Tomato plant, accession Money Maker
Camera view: horizontal (90 deg, fisheye); turntable rotation: 120 degrees
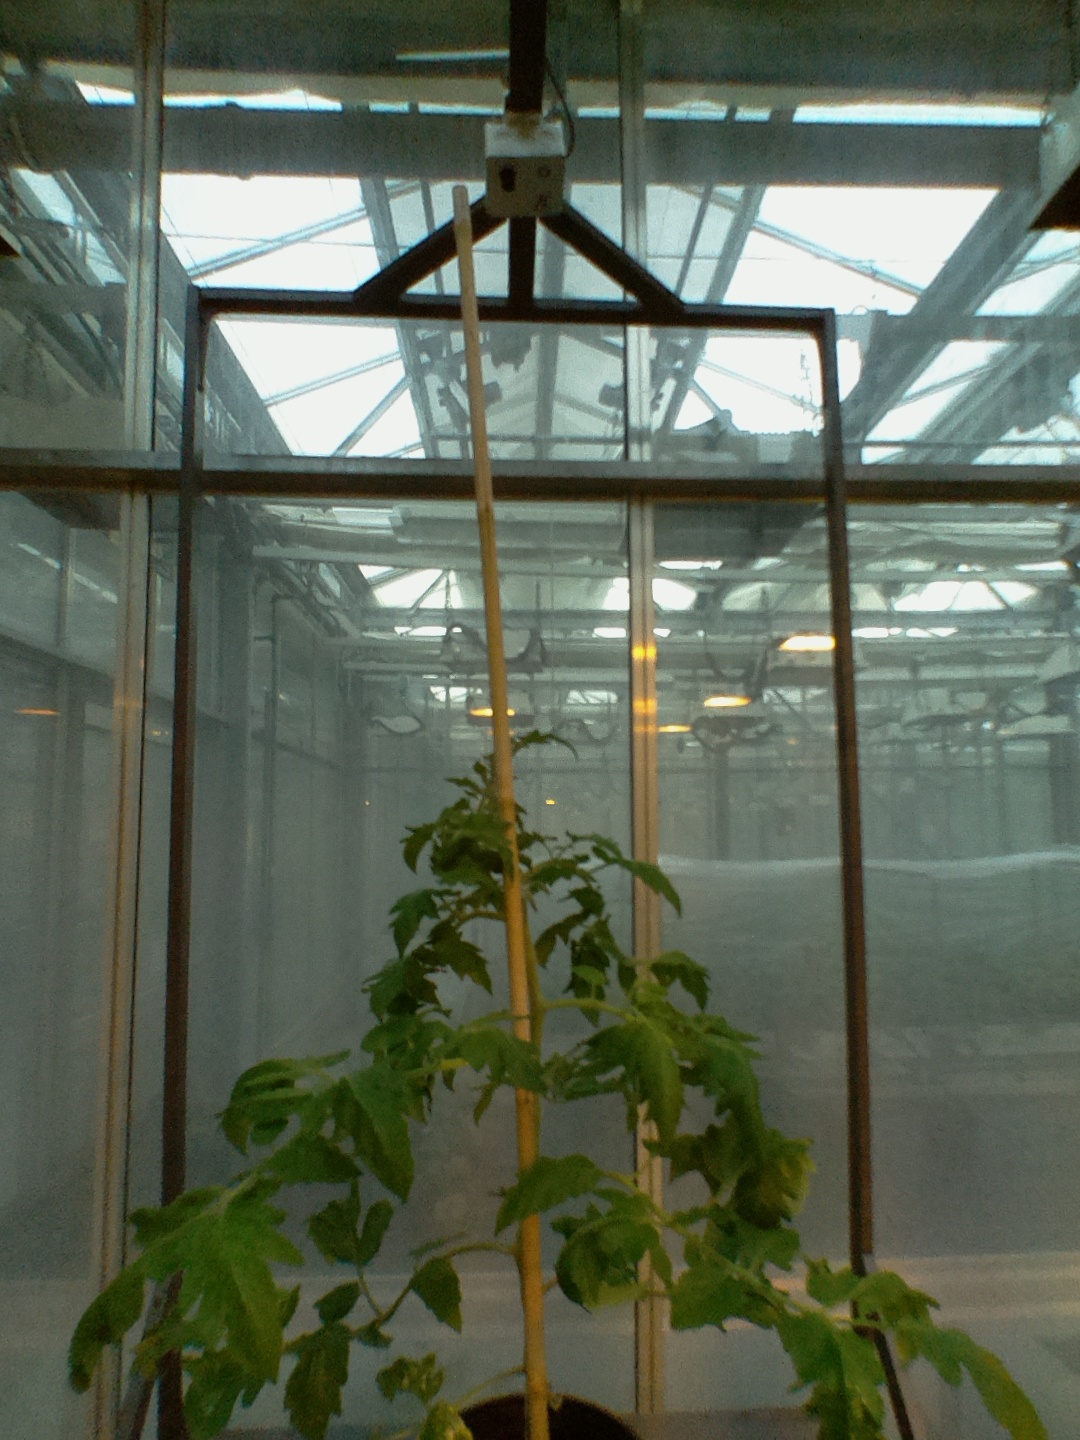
BBCH growth stage 60: First flowers open